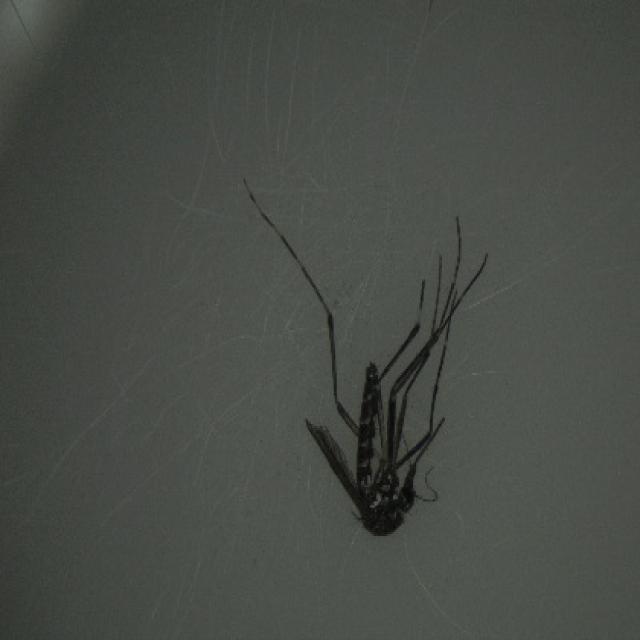
Species: aedes_albopictus